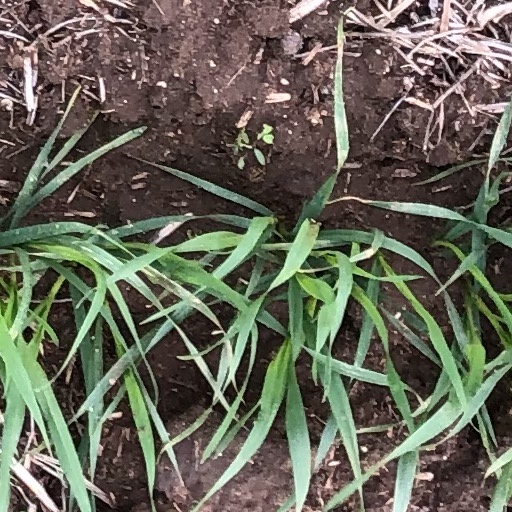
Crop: wheat